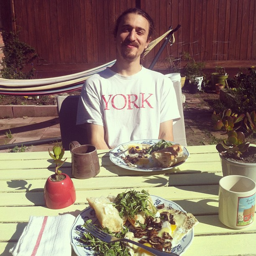
A bearded man in a white t-shirt sits at a table outside while in front of him sits a plate of food.
A picture of some plates of food on the table.
A man sits at a table with plates of food.
Son enjoys the food his mother made for dinner
A man smiling for the camera with a plate of food in front of him.